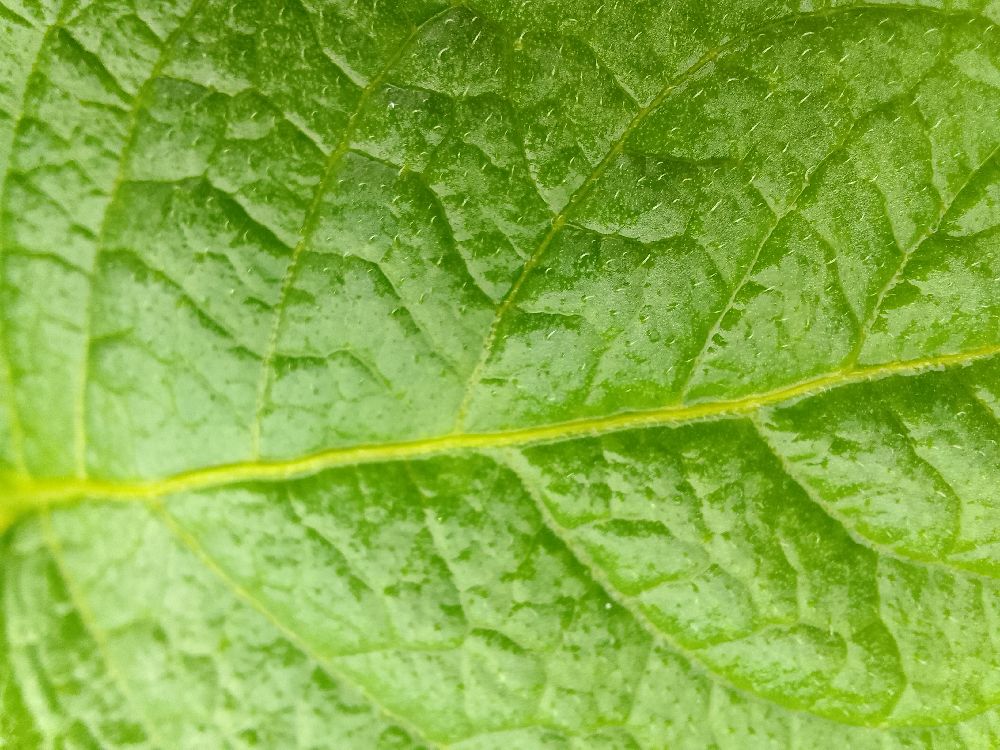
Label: Healthy